Starward

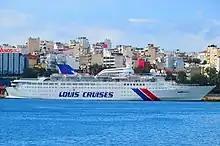
"Starward" as "Louis Aura" in the Port of Piraeus

In 1995, Greek line Festival Cruises announced that "Starward" would be delivered to them from Norwegian Cruise Line in October of the same year, renaming the vessel to "Bolero". In 2001, Festival Cruises chartered the ship to Spanish Cruise Line. Following the collapse of Festival Cruises, "Bolero" was bought by Cruises Elysia in 2004 who sold her on to Abou Merhi Cruises as "Orient Queen". She was refitted the following year at a cost of $9.5 million, with the addition of a helicopter pad that was added and managed by Österreichischer Lloyd Ship Management. "Orient Queen" operated from Beirut for six months with seven-day cruises to Cyprus, Egypt, Greece, and Turkey. In November 2005, the ship was re-positioned in Dubai to begin what was an unsuccessful Persian Gulf cruise program, providing the first luxury cruise line service between Dubai and Gulf Cooperation Council countries. The ship was then positioned in Beirut and scheduled to begin a 2006 cruise season in the Mediterranean Sea.